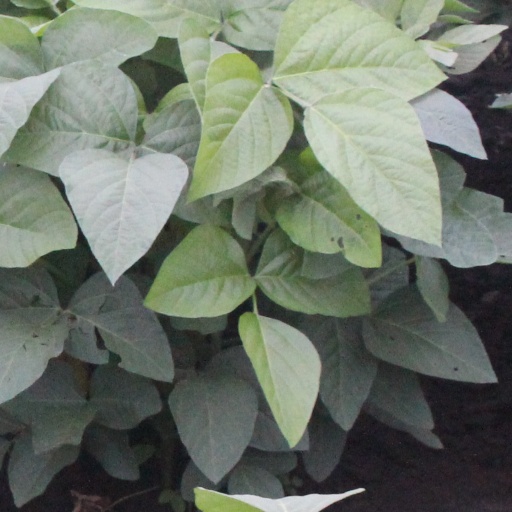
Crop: soybean